The Savage Girl (film)

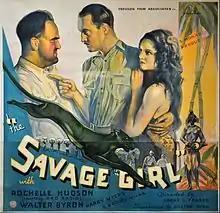

The Savage Girl is a 1932 American pre-Code film directed by Harry L. Fraser.